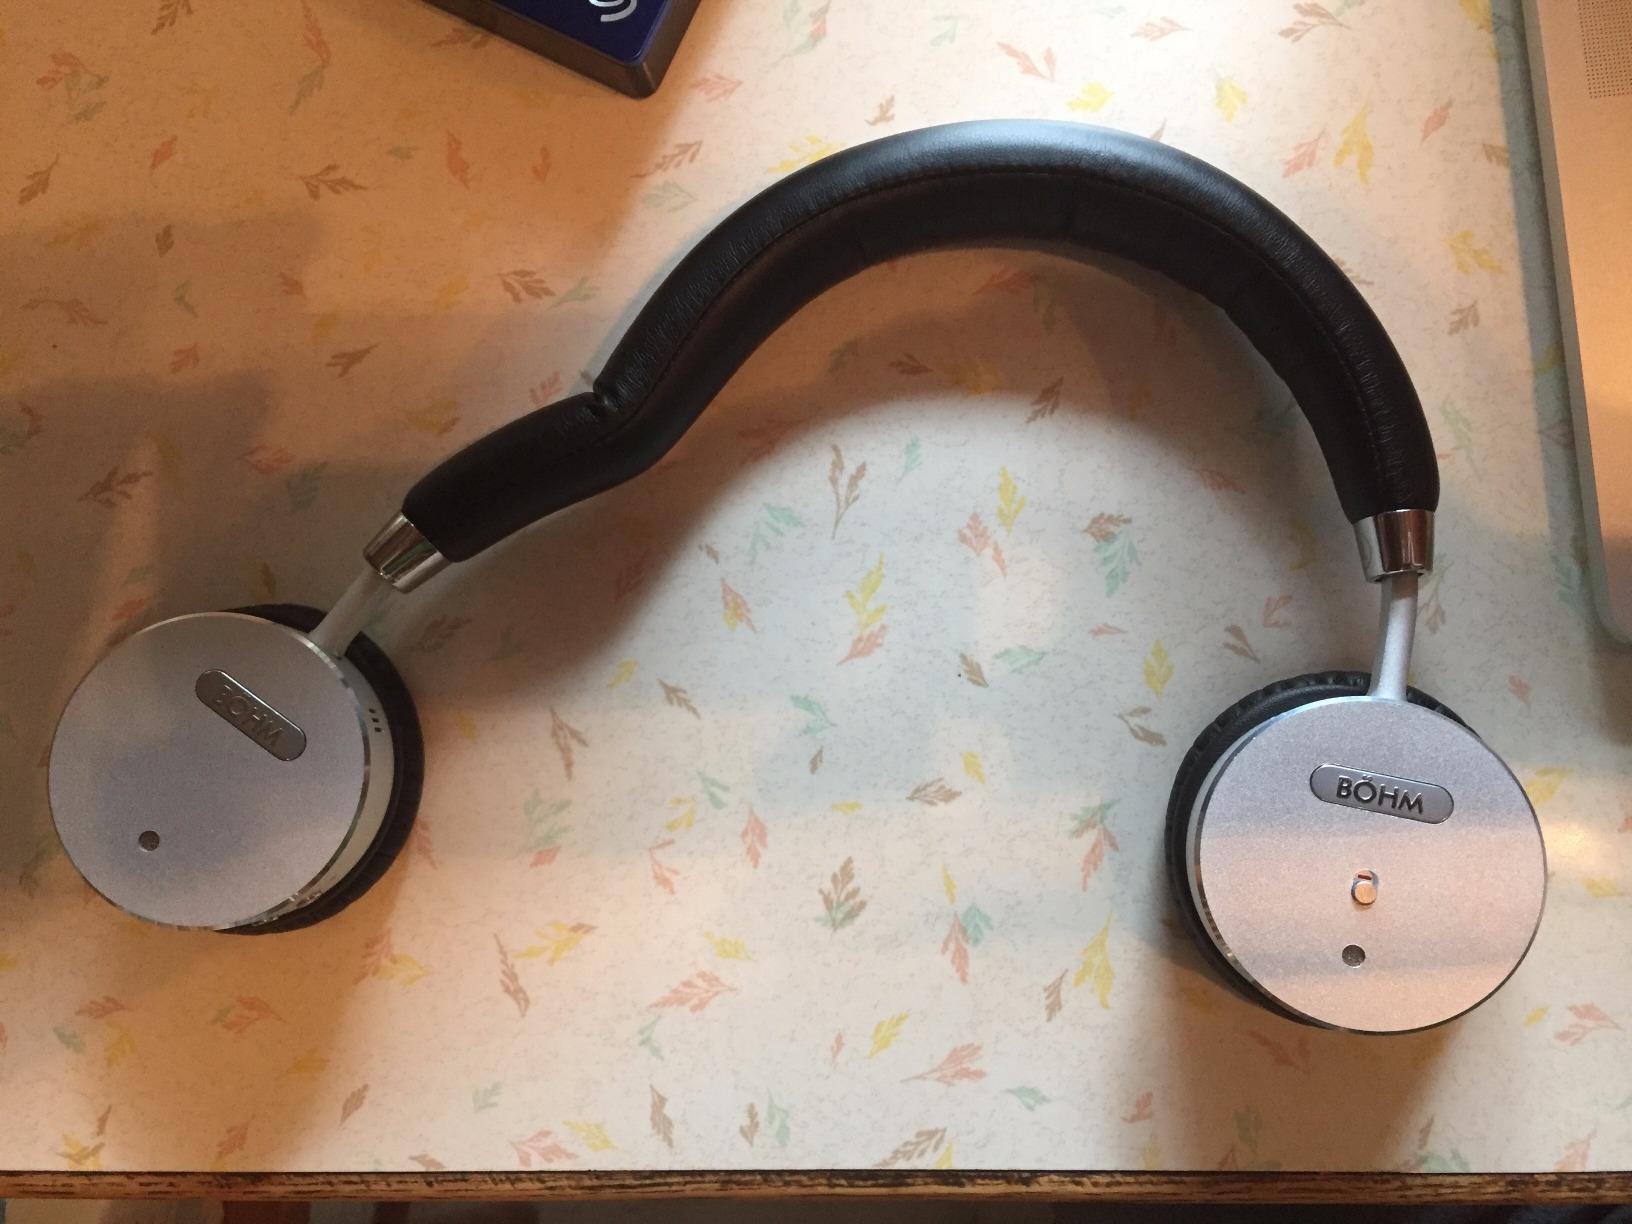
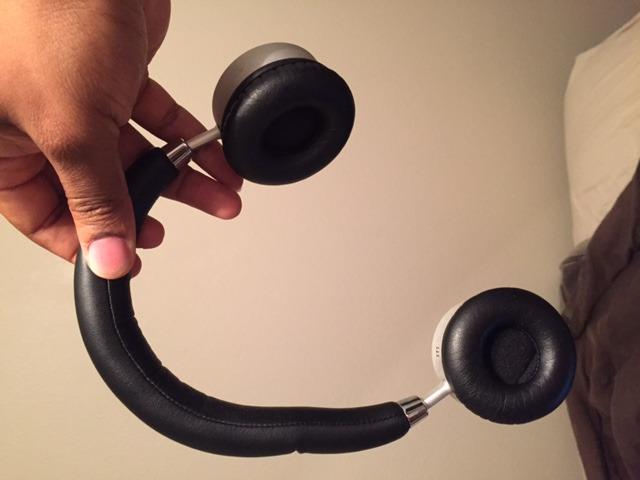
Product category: headphones
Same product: yes